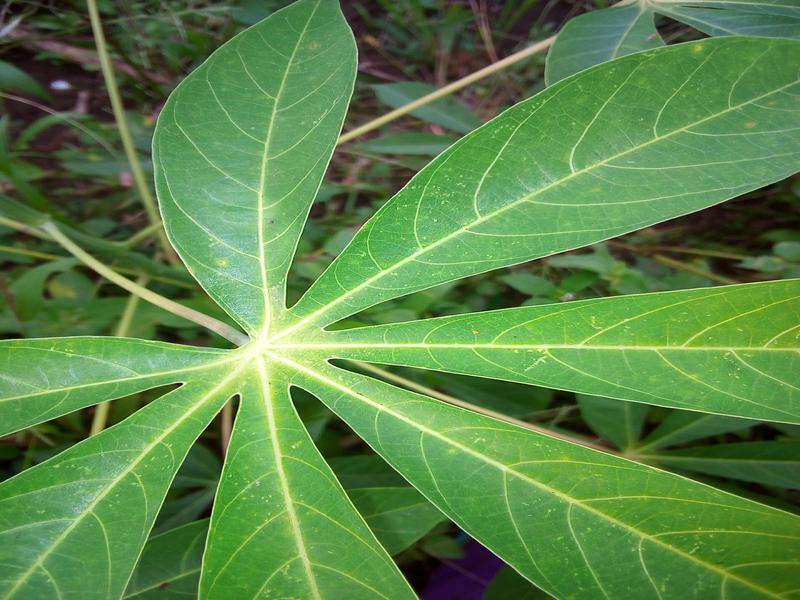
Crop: cassava
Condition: healthy